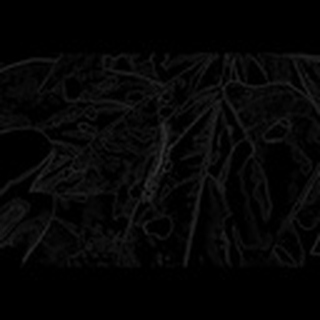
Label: cotton_army_worm